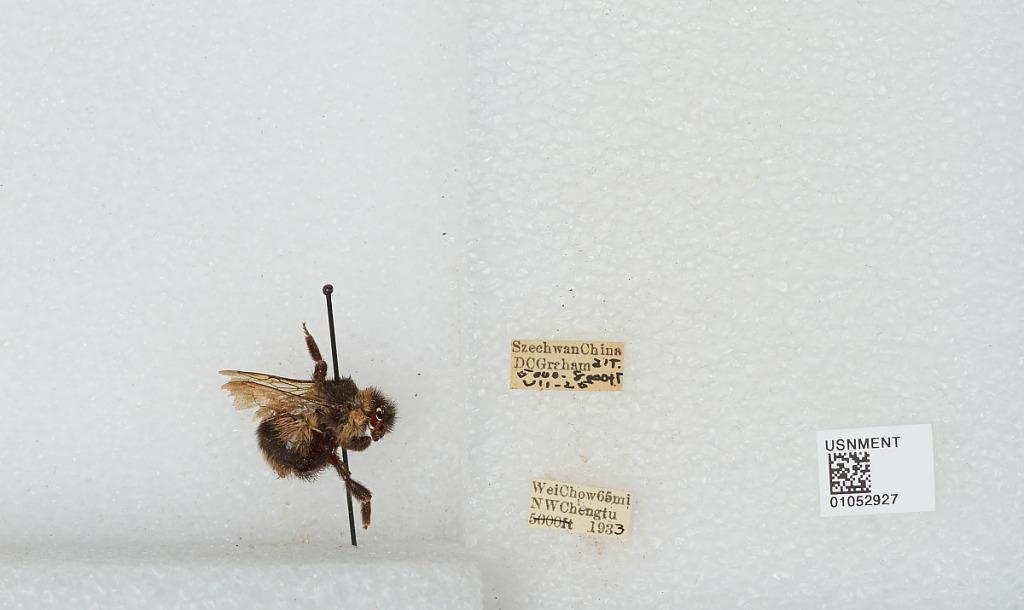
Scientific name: Bombus sp.
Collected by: D. Graham
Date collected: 1933-7-25
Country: China
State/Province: Sichuan
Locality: Wei Chow 65 miles NW Chengdu